Sacramento Roller Derby

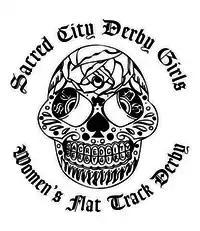
Sacred City logo

In 2010, Sacred City qualified for WFTDA Playoffs for the first time, hosting the WFTDA Western Regional Tournament at which they were the tenth seed, and ultimately finished in ninth place by defeating Duke City Derby 198-72. The following year, Sacred City improved their showing with a seventh place finish at Westerns, capped by a 140-105 victory over Jet City Rollergirls. Another seventh-place finish followed at the 2012 Westerns, with a narrow 147-146 victory over Angel City Derby Girls.